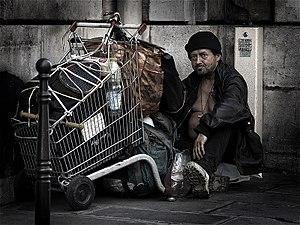
Un sans domicile fixe à Paris. Македонски: бездомник во Париз. Polski: Bezdomny mężczyzna w Paryżu Русский: Бездомный в Париже Türkçe: Paris'te evsiz bir adam Tiếng Việt: Một người đàn ông vô gia cư ở Paris 中文: 流浪者在巴黎